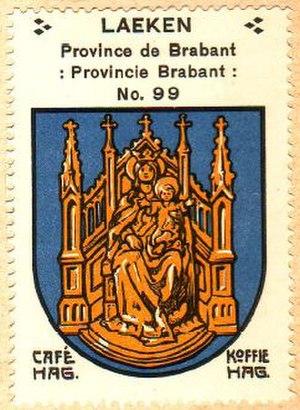
Nouveau blason de Laeken
Laeken [lɑːkən] est une ancienne commune du nord de la Région de Bruxelles-Capitale, rattachée à la ville de Bruxelles en 1921. Mais elle a encore en grande partie son propre code postal : 1020.